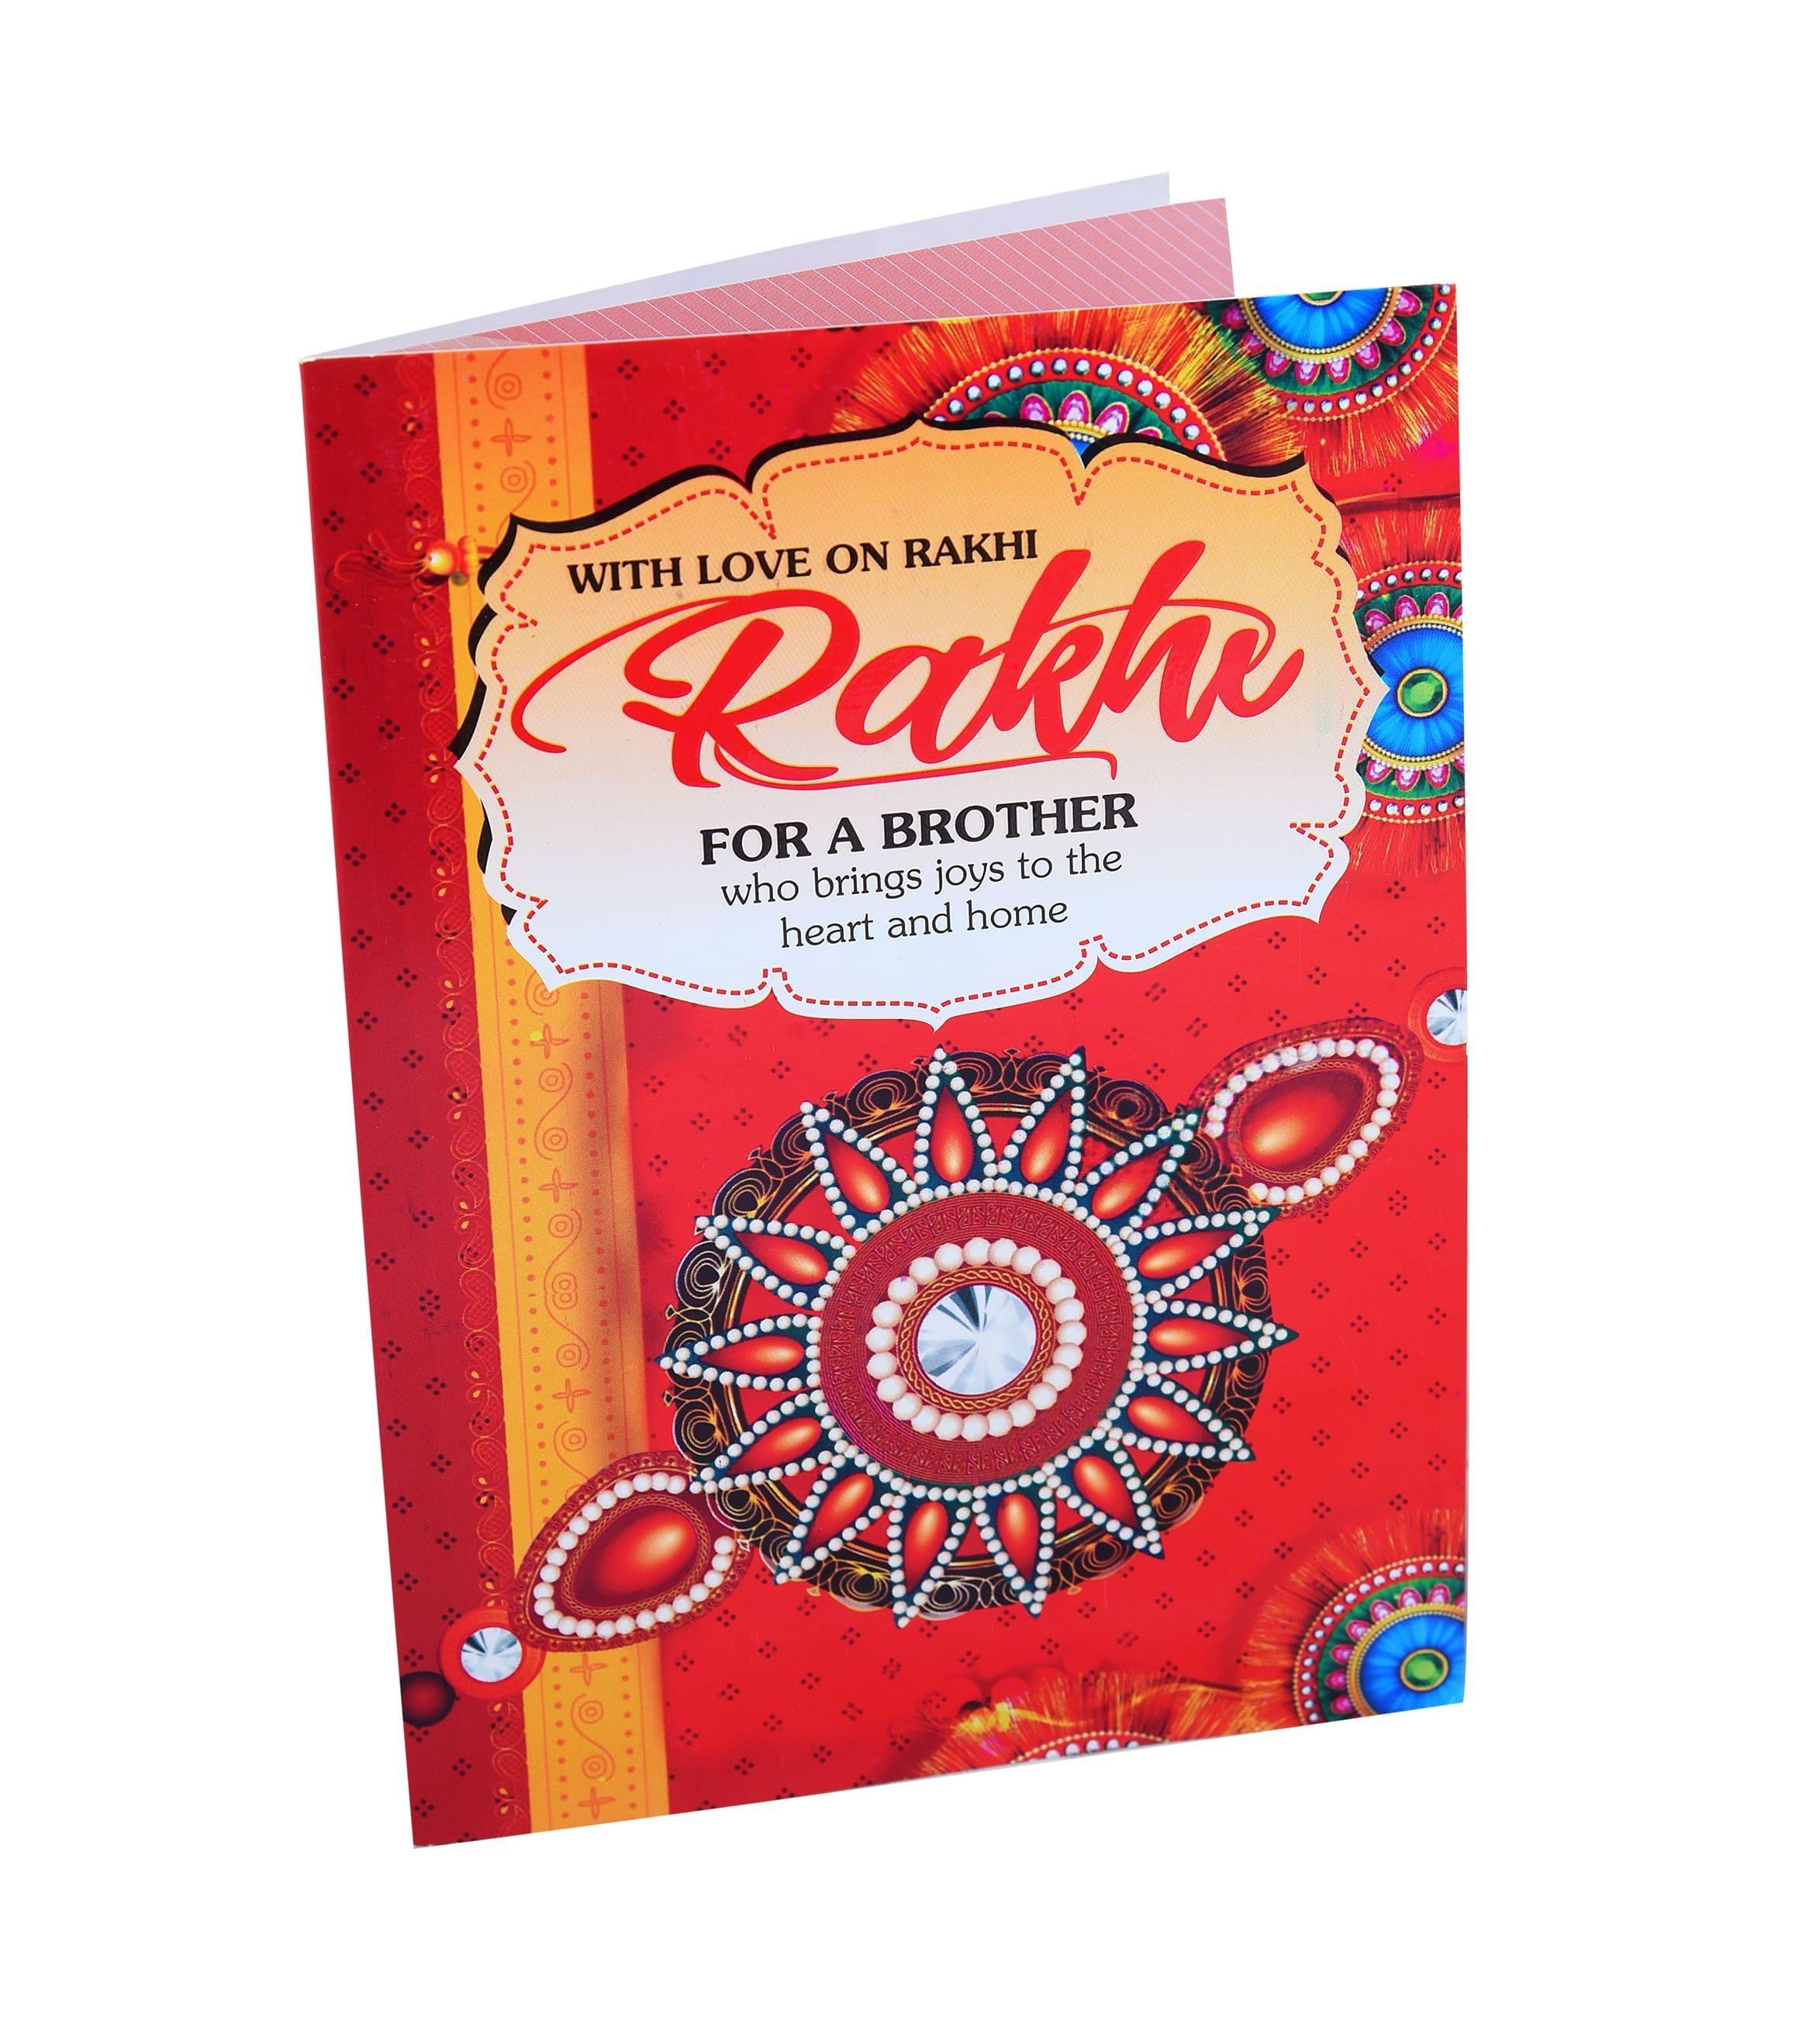
Mantouss Rakhi
Type: Rakhis
Brand: MANTOUSS
Price: Rs. 299
 RAKHI is the occasion when gifting becomes a major part for sharing bonds and well wishes. This RAKHI MANTOUSS got you the love and care you wish to send to your dear ones.Say HAPPY RAKHI to your brother, bhai, bhaiya, bro, dada etc. with this unique set of gift.
Features: The Package contains- Set of 2 kundan rakhi+Showpiece figurine+Roli, chawal combo+Rakhi greeting card,Complementary Polyserin show piece figurine for your brother.It makes a perfect Gift for your Brother on occasions like Gifts for Brother on Rakhi Gifts, Best Brother Gifts, Raksha Bandhan Gifts, Rakhi, Rakhi Gift for Brother, Rakhi for Brother,Hand crafted Rakhi-High Quality Material Used. The designer patterns in the aesthetic style with shimmering glimpse highlights the true beauty of this traditional thread.,Spread the Rakhi spirit among your siblings and loved ones by sending them your warm Rakhi greeting.,Ideal for-Rakhi for brother, rakhi for brother and bhabi,Rakhi for brother gift combo set, Rakhi combo gift,rakhi gift for brother,rakshabandhan gift for brother,Rakhi gift,rakhi hamper